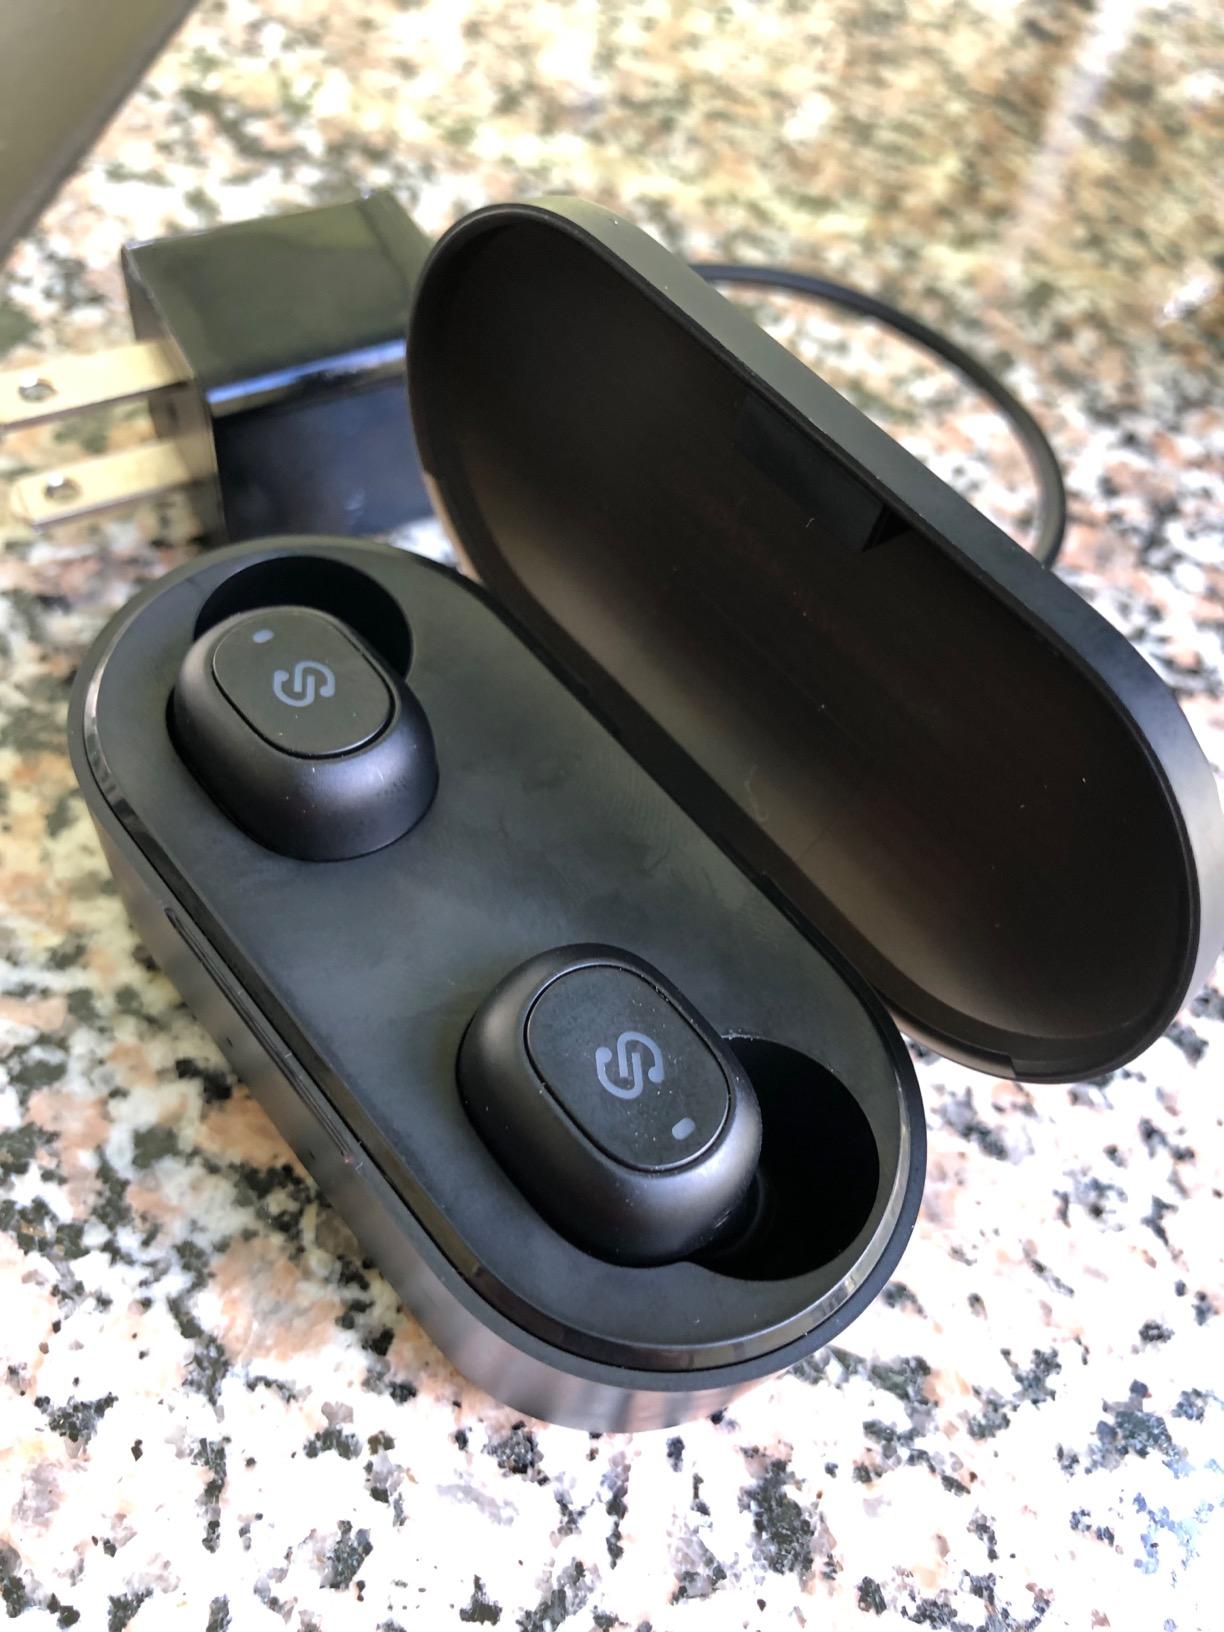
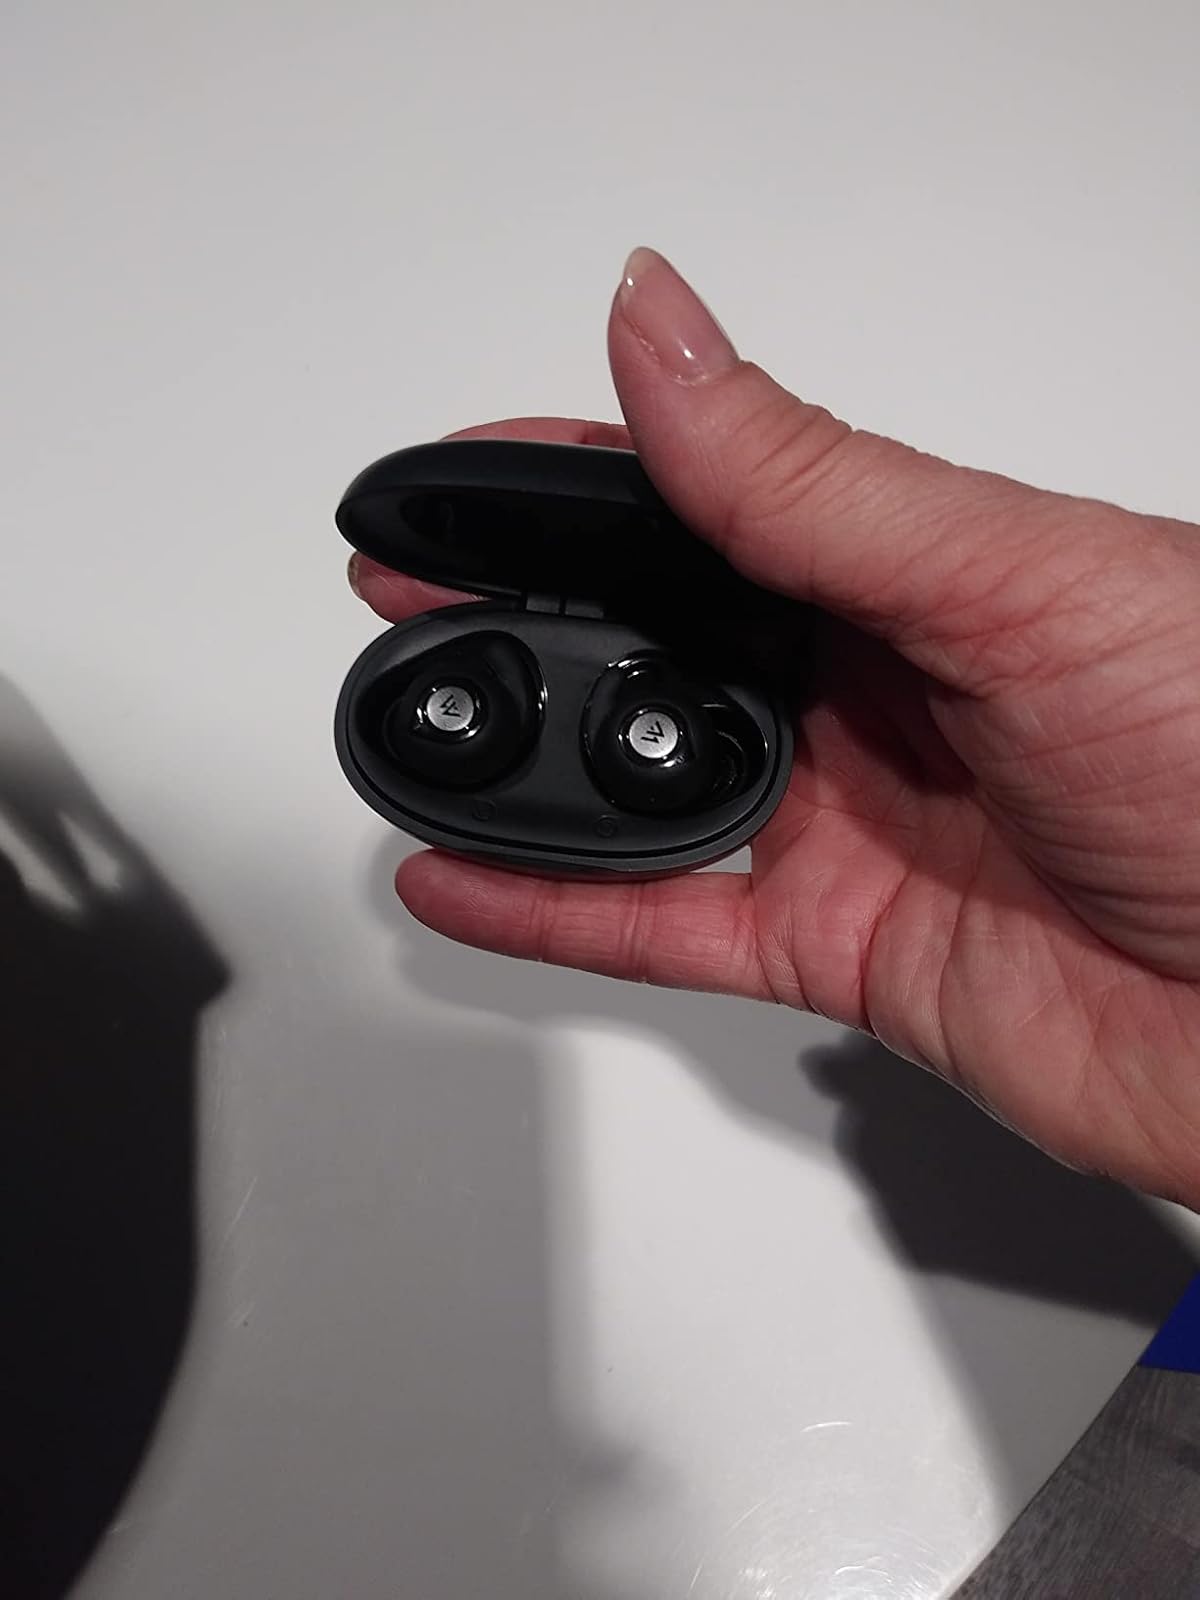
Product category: earbuds
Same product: no